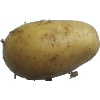
Label: white_potato